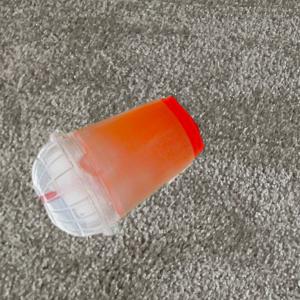
Label: cups